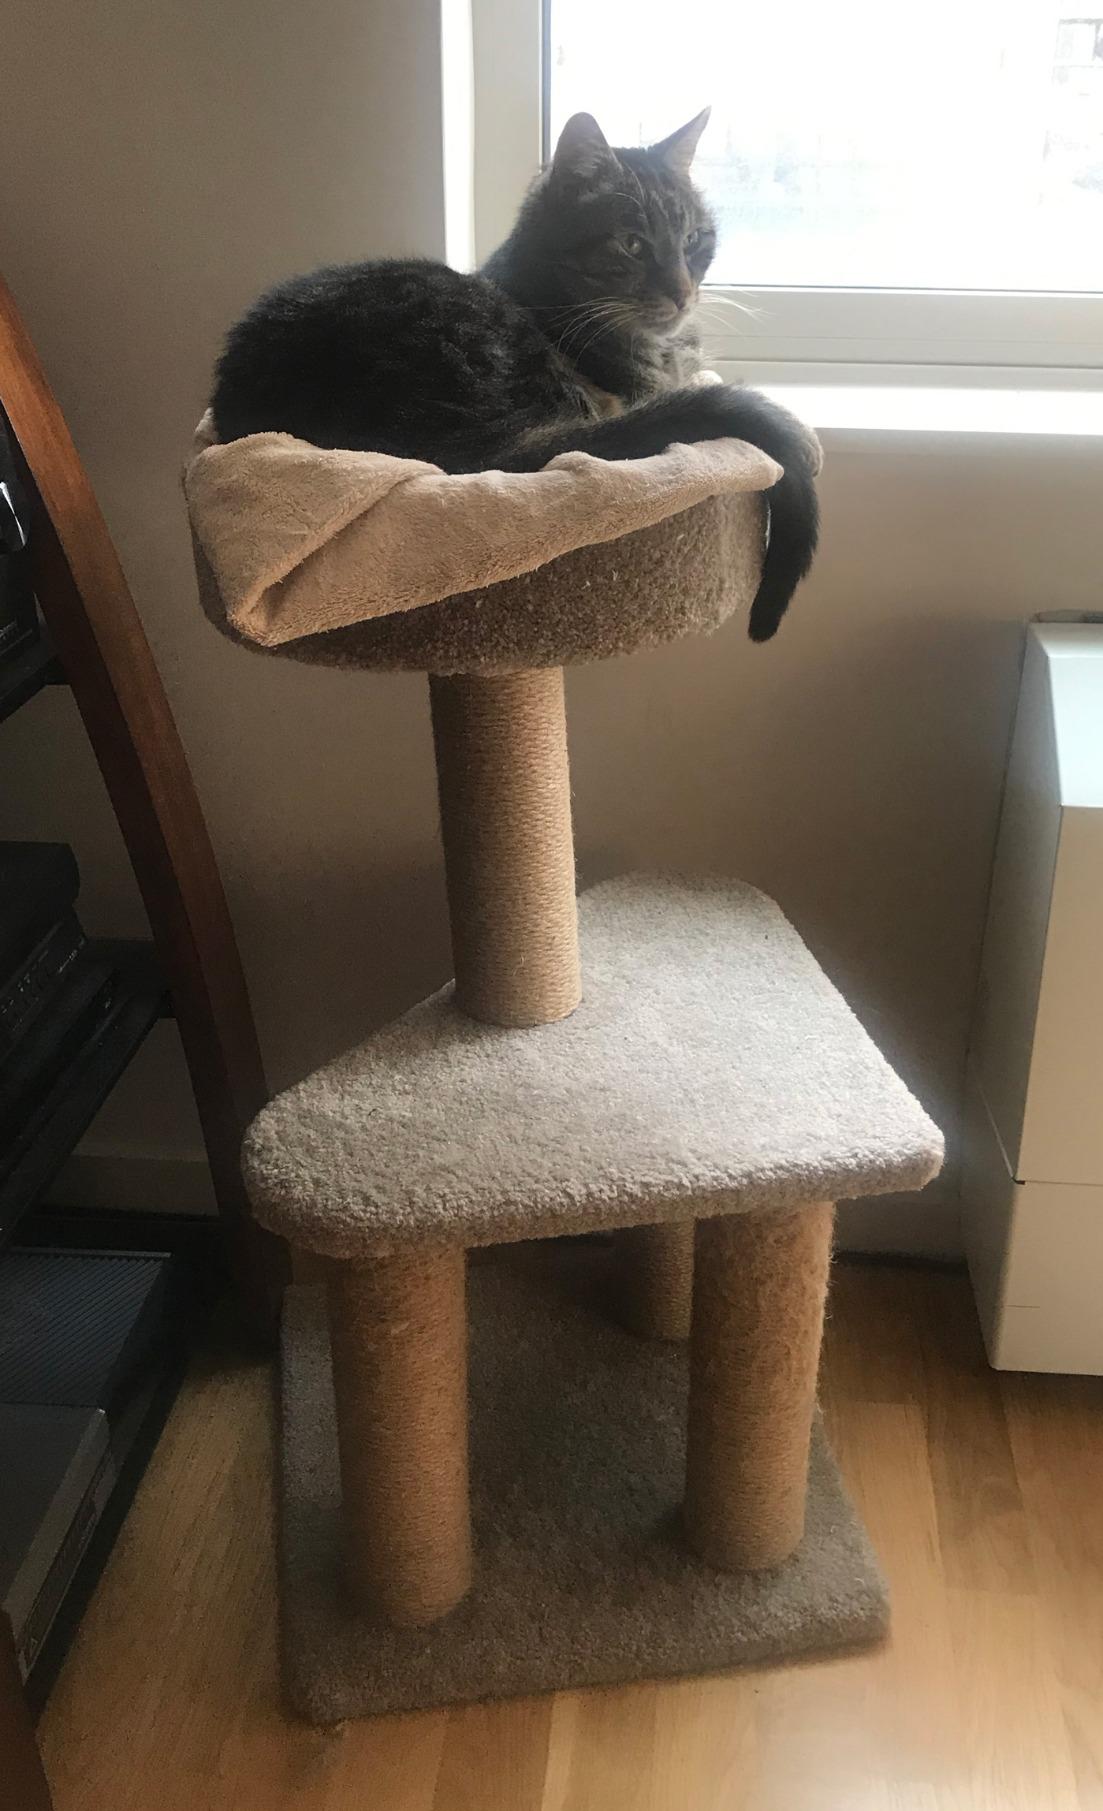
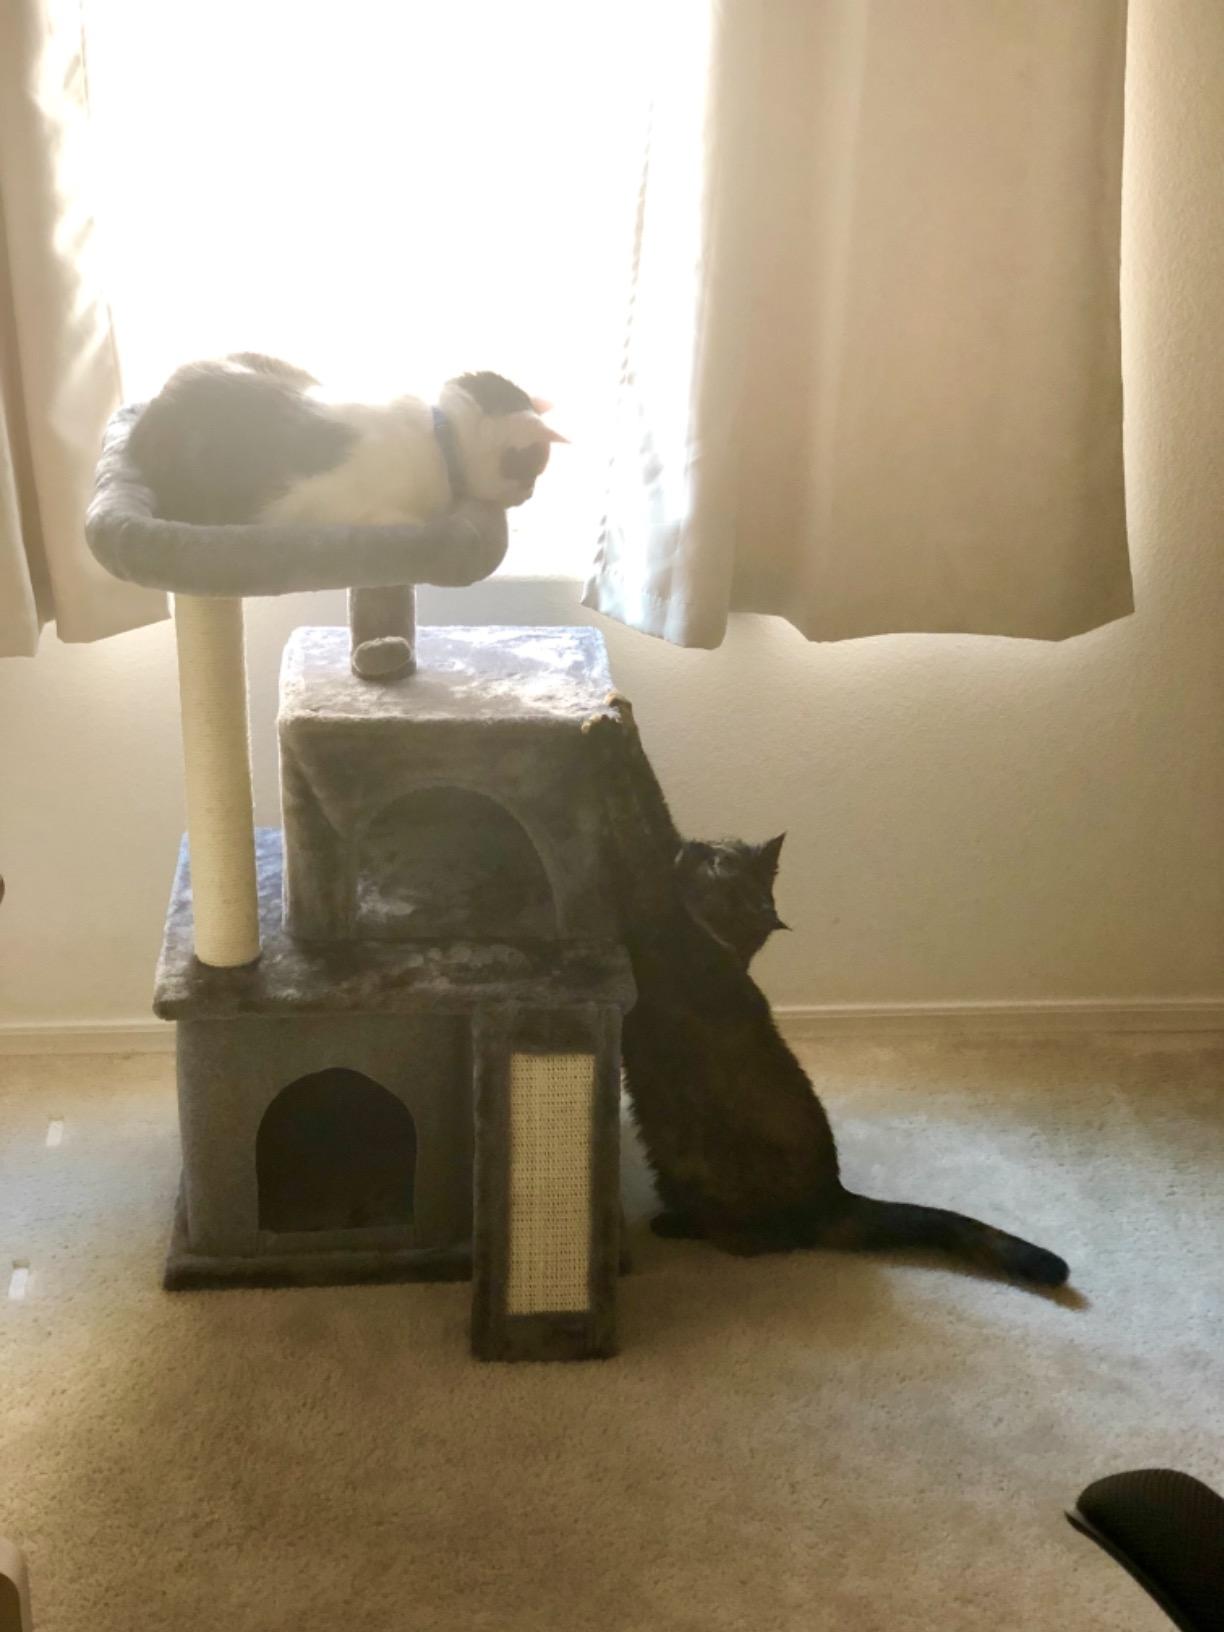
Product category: items_cat tree
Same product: no